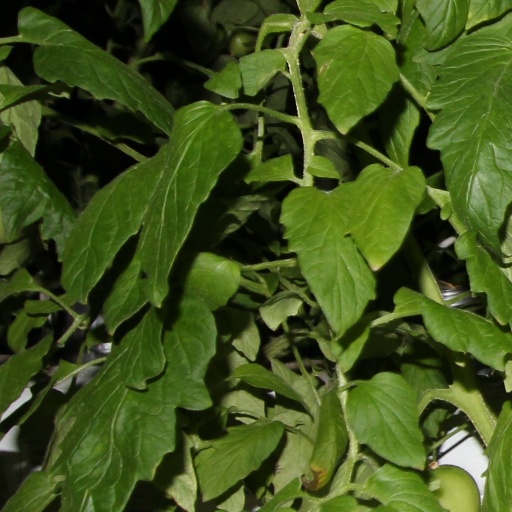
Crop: tomato